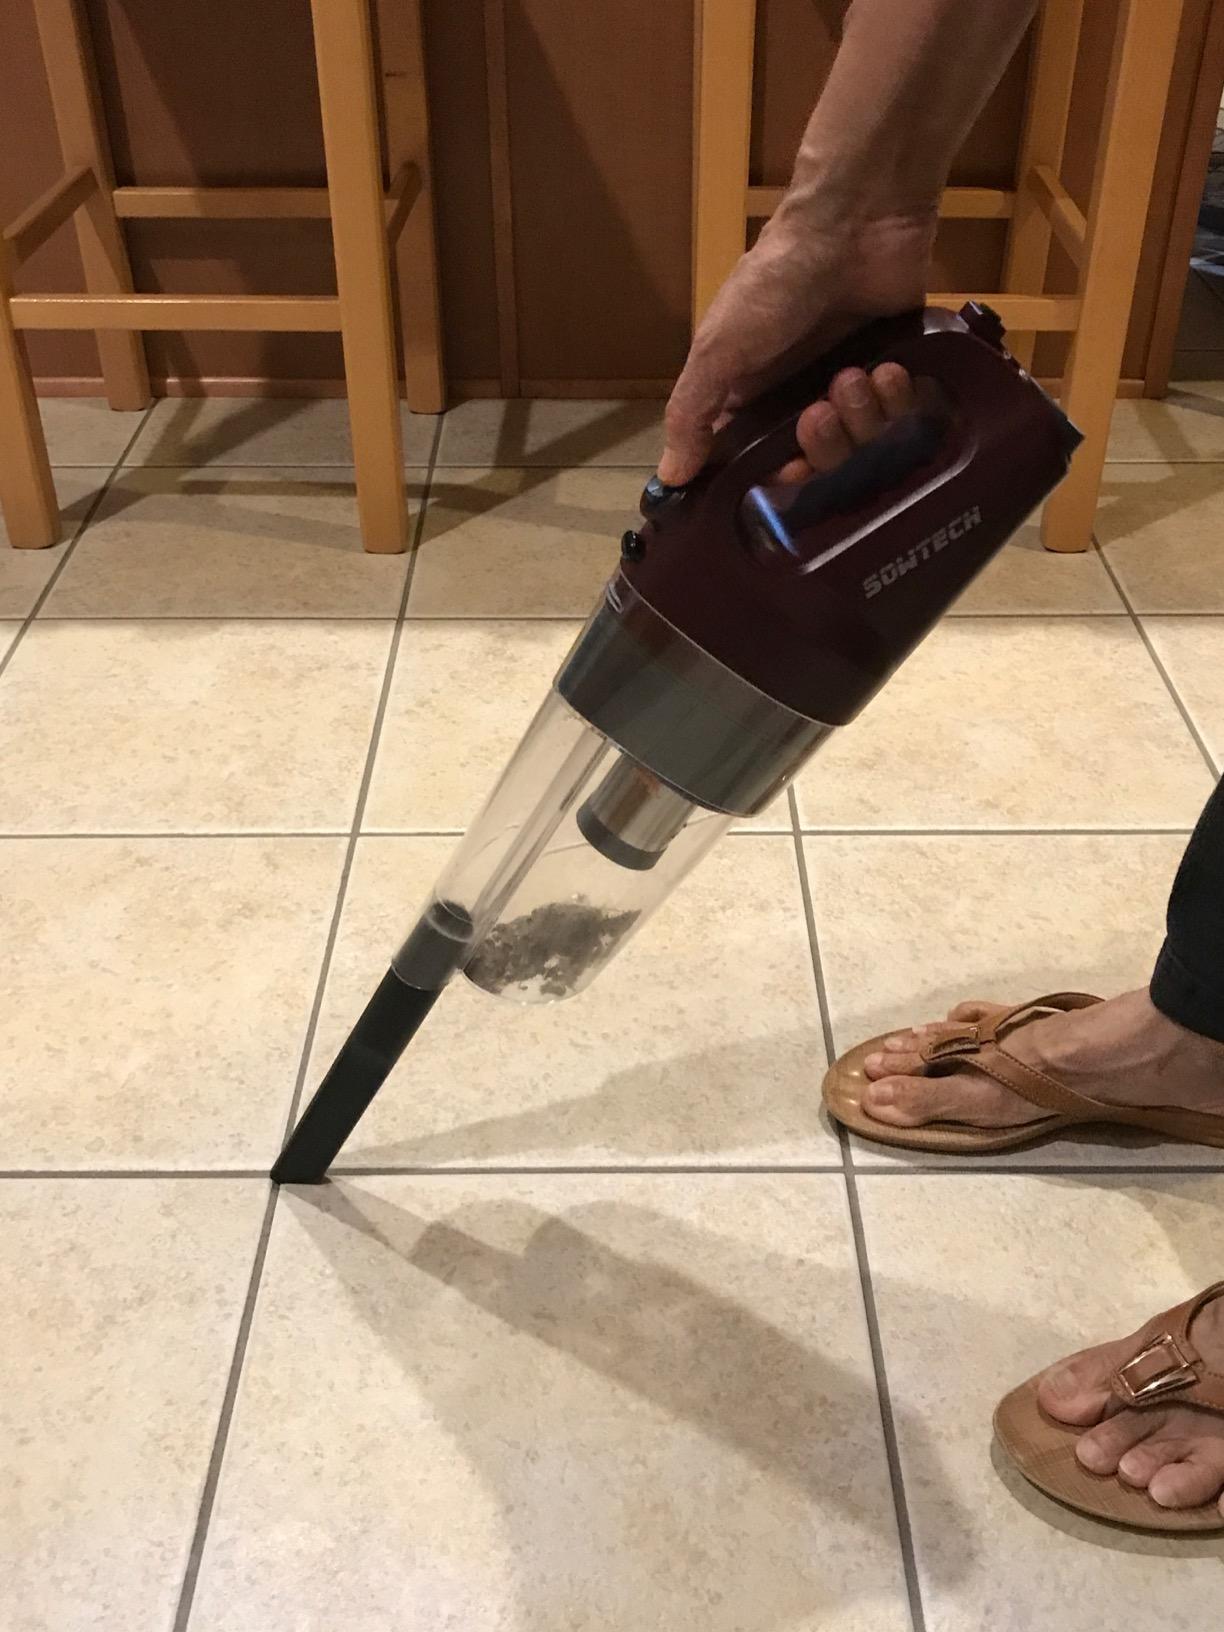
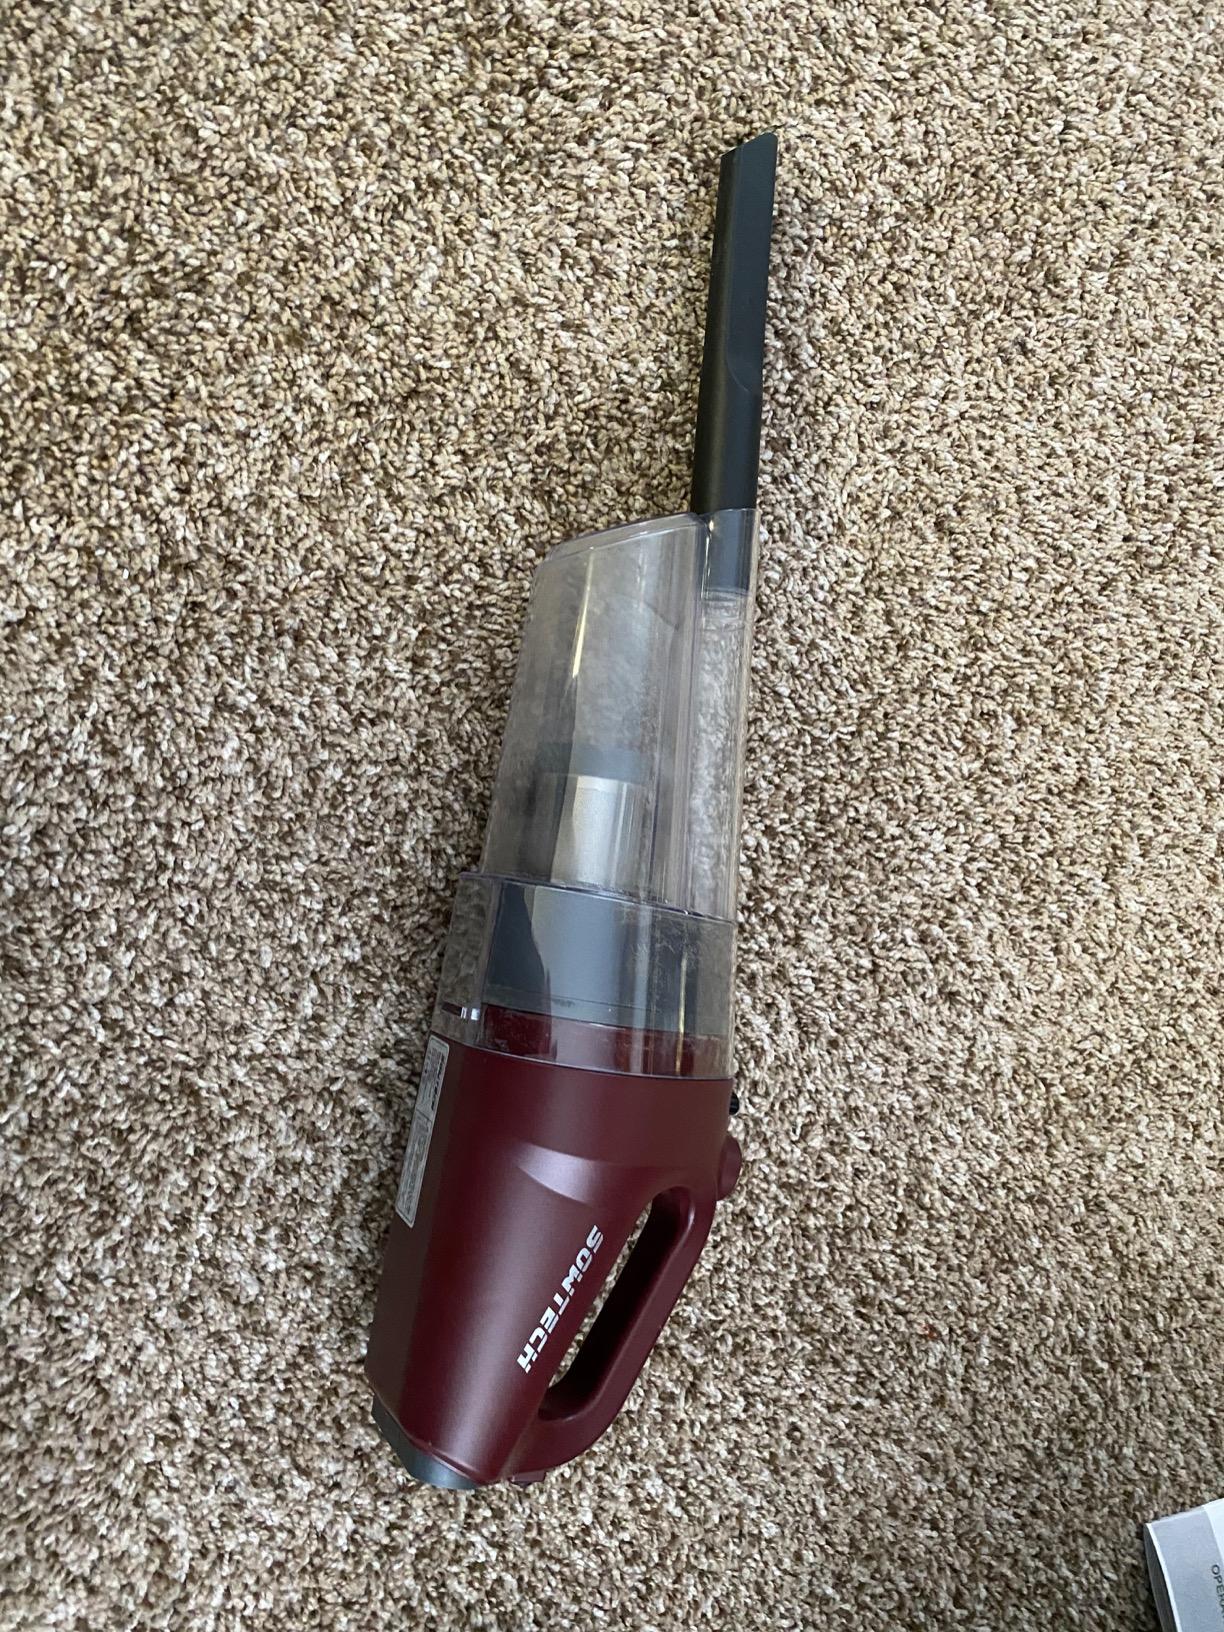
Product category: items_vacuum
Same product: yes